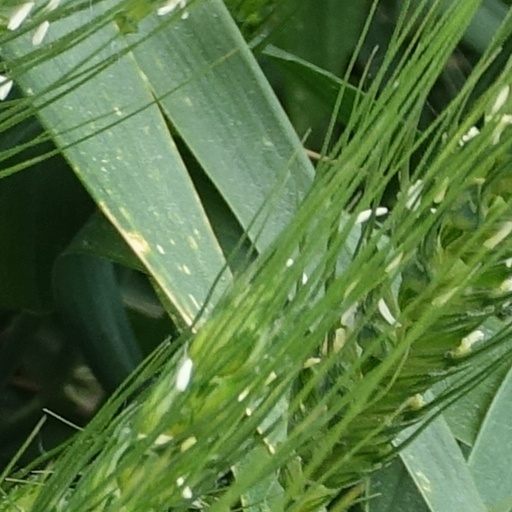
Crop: wheat